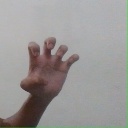
अक्षर: झ